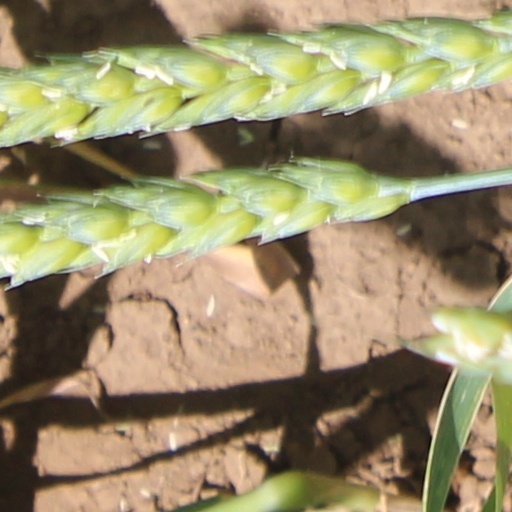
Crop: wheat